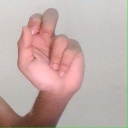
अक्षर: ढ